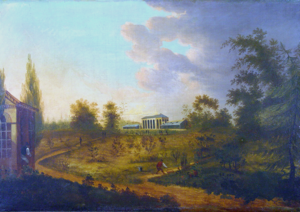
Le jardin botanique Elgin est un jardin botanique qui a existé sur l'île de Manhattan, aux États-Unis, de 1801 à 1851. Créé en 1801 par le botaniste et médecin David Hosack, il était ouvert au public et voué à l'étude systématique des plantes à des fins thérapeutiques. Dès 1814, le jardin tombe à l'abandon. À partir de 1928, le Rockefeller Center est érigé sur l'étendue divisée en parcelles du jardin disparu.